Squeezed states of light

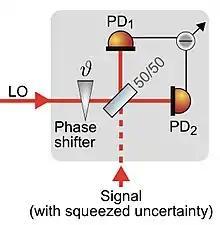
Fig. 7: Balanced homodyne detector. LO: local oscillator; PD: photo diode.

Squeezed light is produced by means of nonlinear optics. The most successful method uses degenerate type I optical-parametric down-conversion (also called optical-parametric amplification) inside an optical resonator. To squeeze modulation states with respect to a carrier field at optical frequency formula_51, a bright pump field at twice the optical frequency is focussed into a nonlinear crystal that is placed between two or more mirrors forming an optical resonator. It is not necessary to inject light at frequency formula_51. (Such light, however, is required for detecting the (squeezed) modulation states). The crystal material needs to have a nonlinear susceptibility and needs to be highly transparent for both optical frequencies used. Typical materials are lithium niobate (LiNbO) and (periodically poled) potassium titanyl phosphate (KTP). Due to the nonlinear susceptibility of the pumped crystal material, the electric field at frequency formula_51 is amplified and deamplified, depending on the relative phase to the pump light. At the pump's electric field maxima, the electric field at frequency formula_51 is amplified. At the pump's electric field minima, the electric field at frequency formula_51 is squeezed. This way, the vacuum state (Fig. 1e) is transferred to a squeezed vacuum state (Fig. 1d). A displaced coherent state (Fig. 1a) is transferred to a phase squeezed state (Fig. 1b) or to an amplitude squeezed state (Fig. 1c), depending on the relative phase between coherent input field and pump field. A graphical description of these processes can be found in.